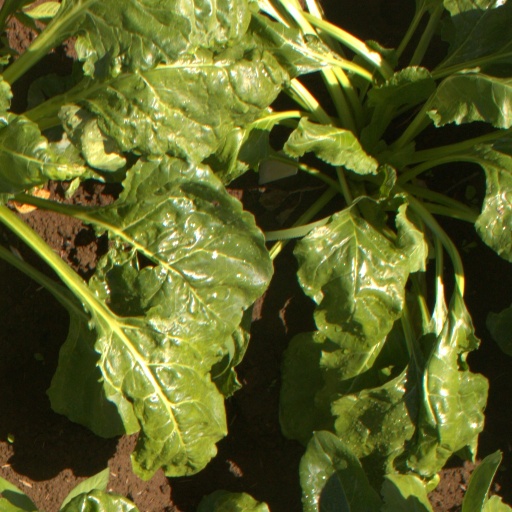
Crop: sugar beet